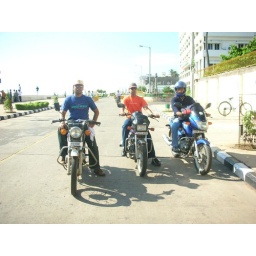
Roadies in style ... Rock beach road